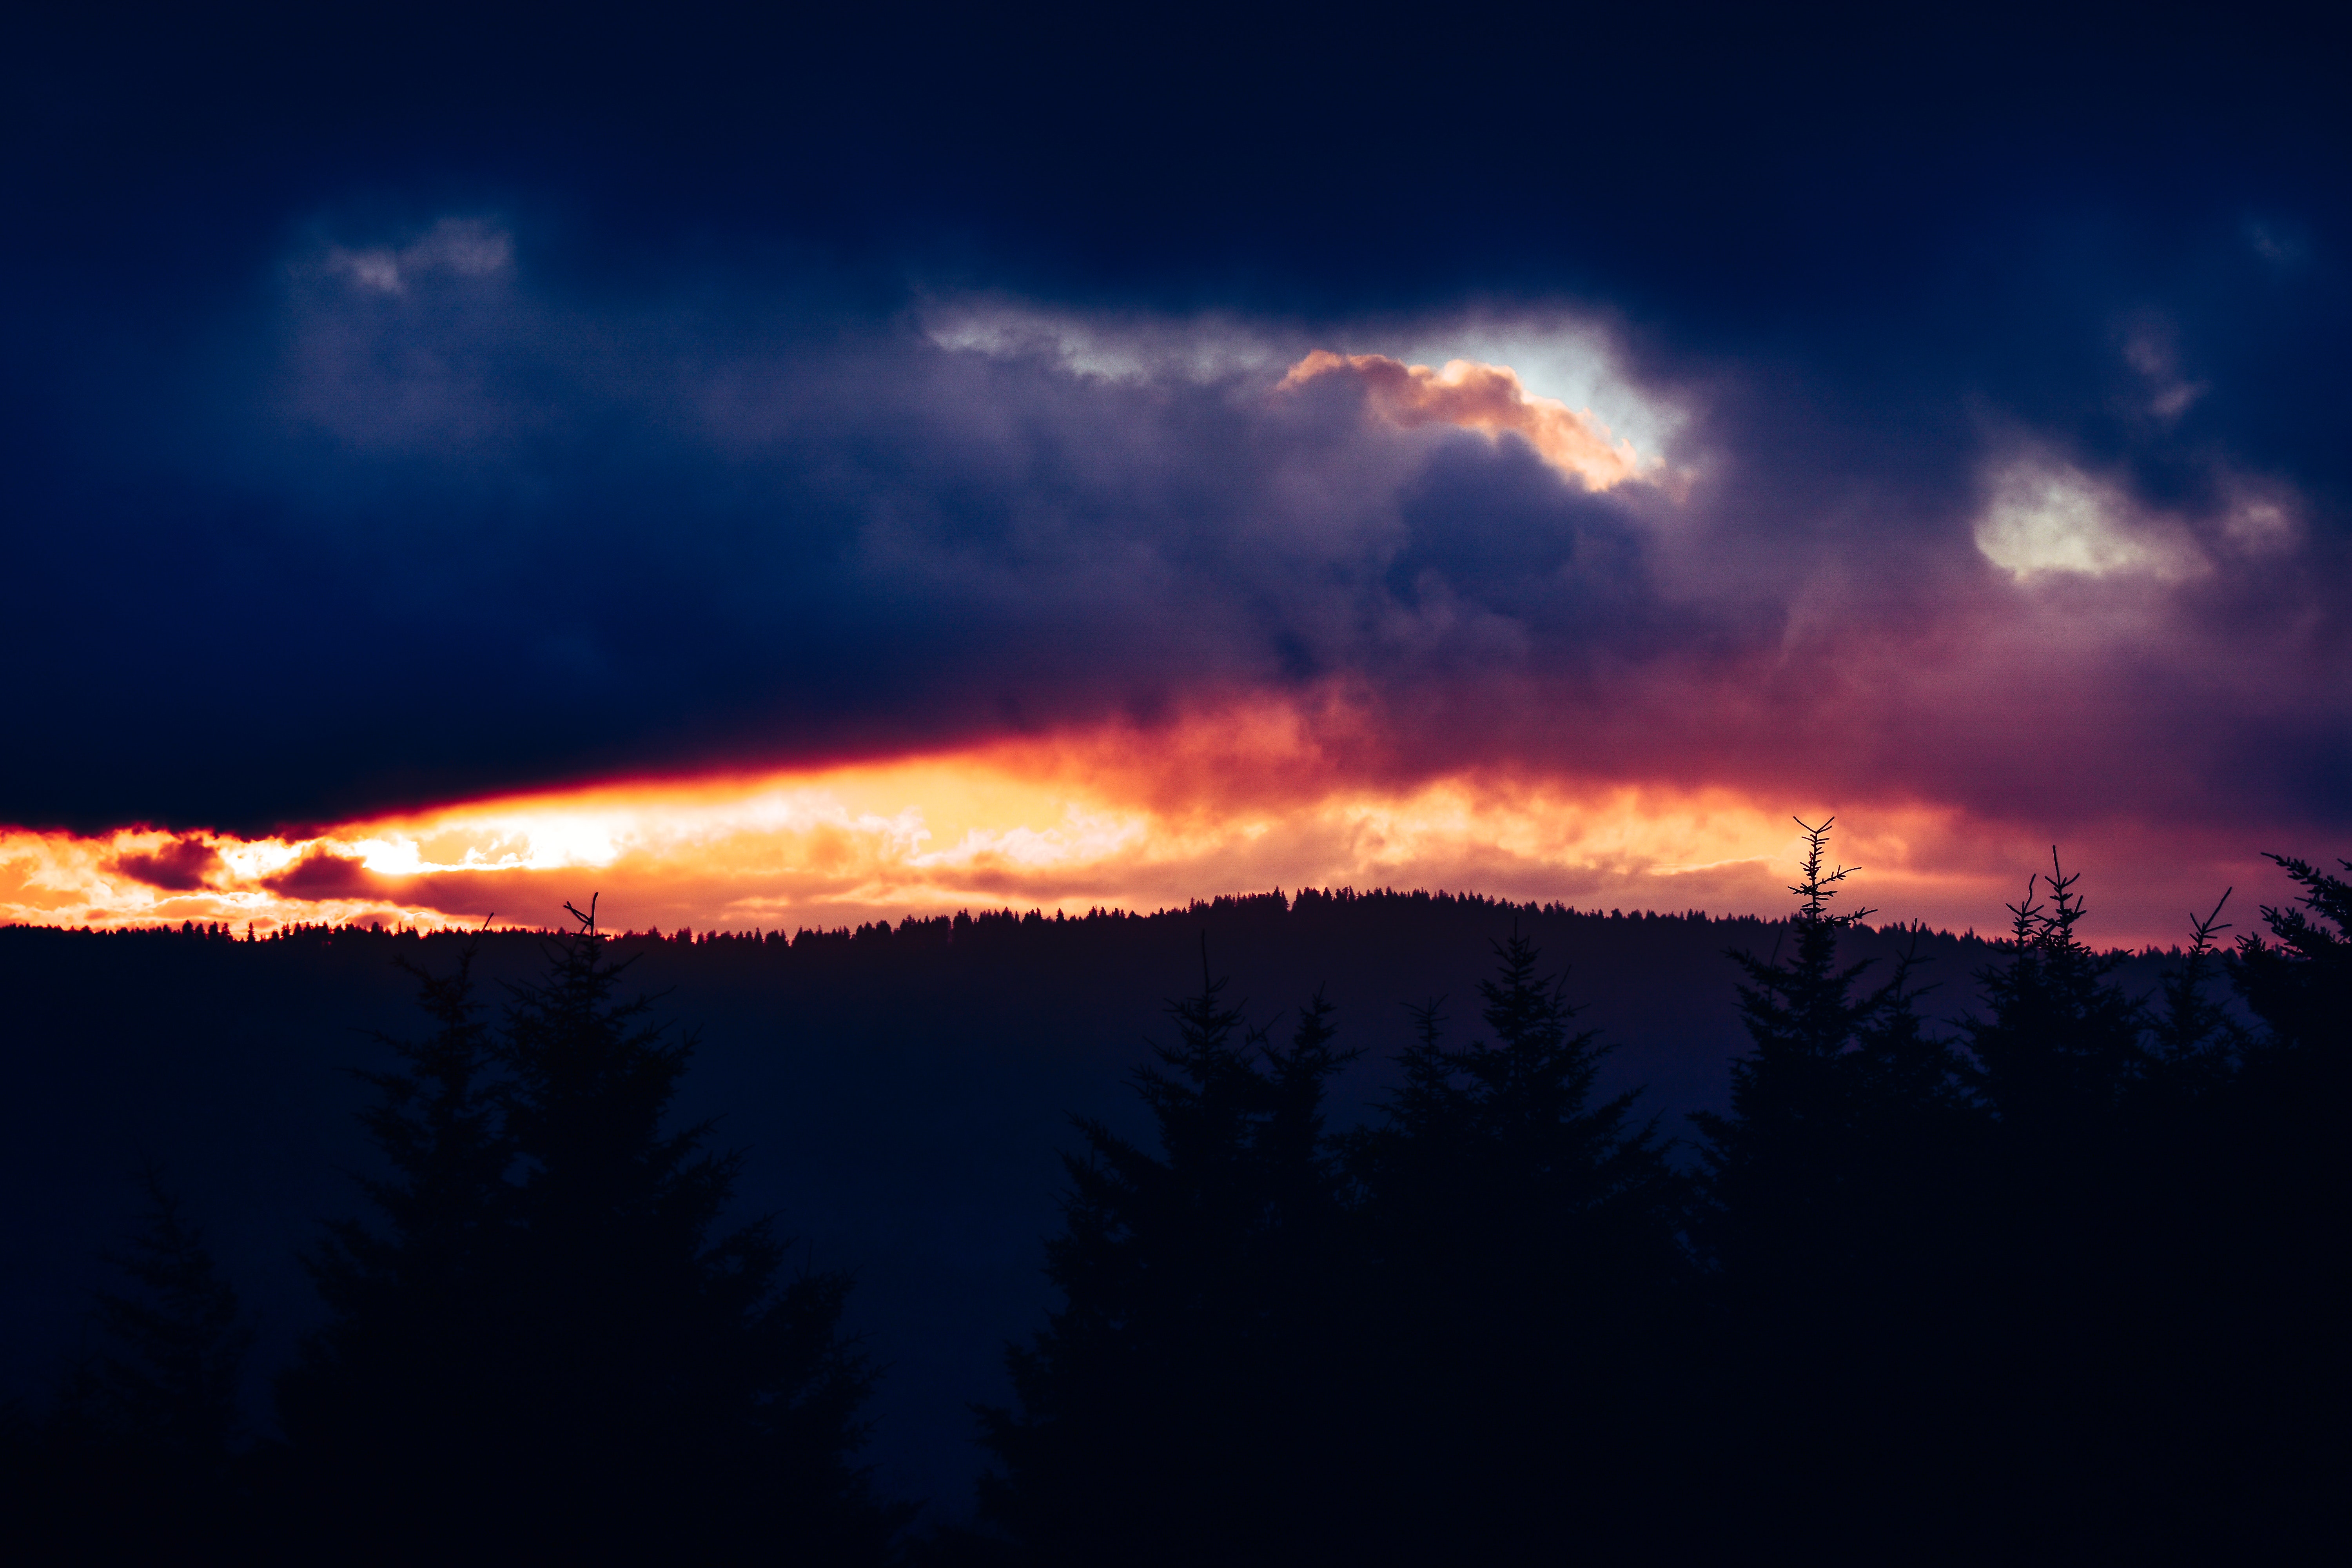
sky, cloud, blue, red, geological phenomenon, light, atmosphere, evening, sunset, horizon, afterglow, atmospheric phenomenon, night, sunrise, red sky at morning, tree, sunlight, dusk, meteorological phenomenon, mountain, cumulus, landscape, dawn, heat, hill, wind, darkness